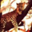
Label: leopard